Campaign hat

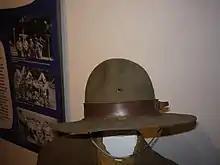
A campaign hat worn by Scouts in the Czech Republic.

The evolution of the campaign hat can be seen in a 1905 photo of Buffalo Soldiers in Yosemite. Although the hat would not become Army standard until six years later, some in the photo have re-creased their hats into the Montana Peak, probably during their service in Cuba or the Philippines during the 1898 Spanish–American War.